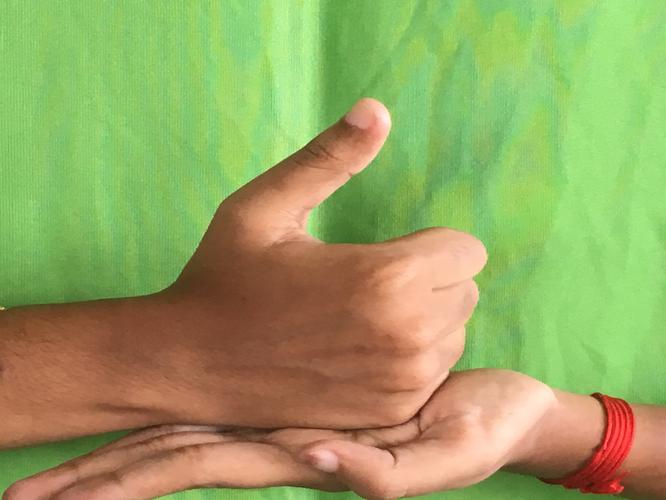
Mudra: Shivalinga
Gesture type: double_hand